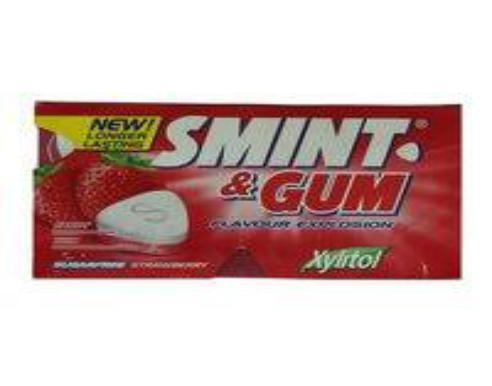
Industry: Food